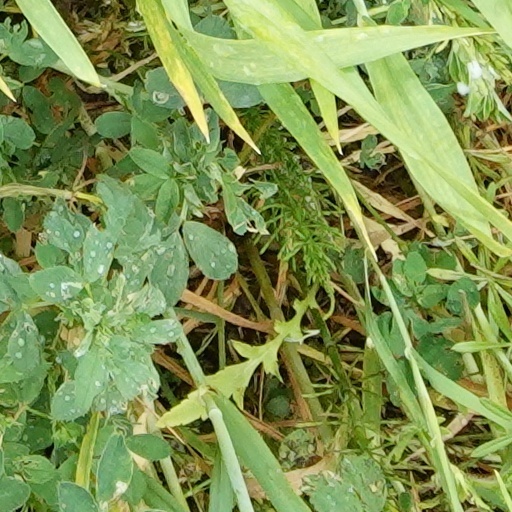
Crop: wheat